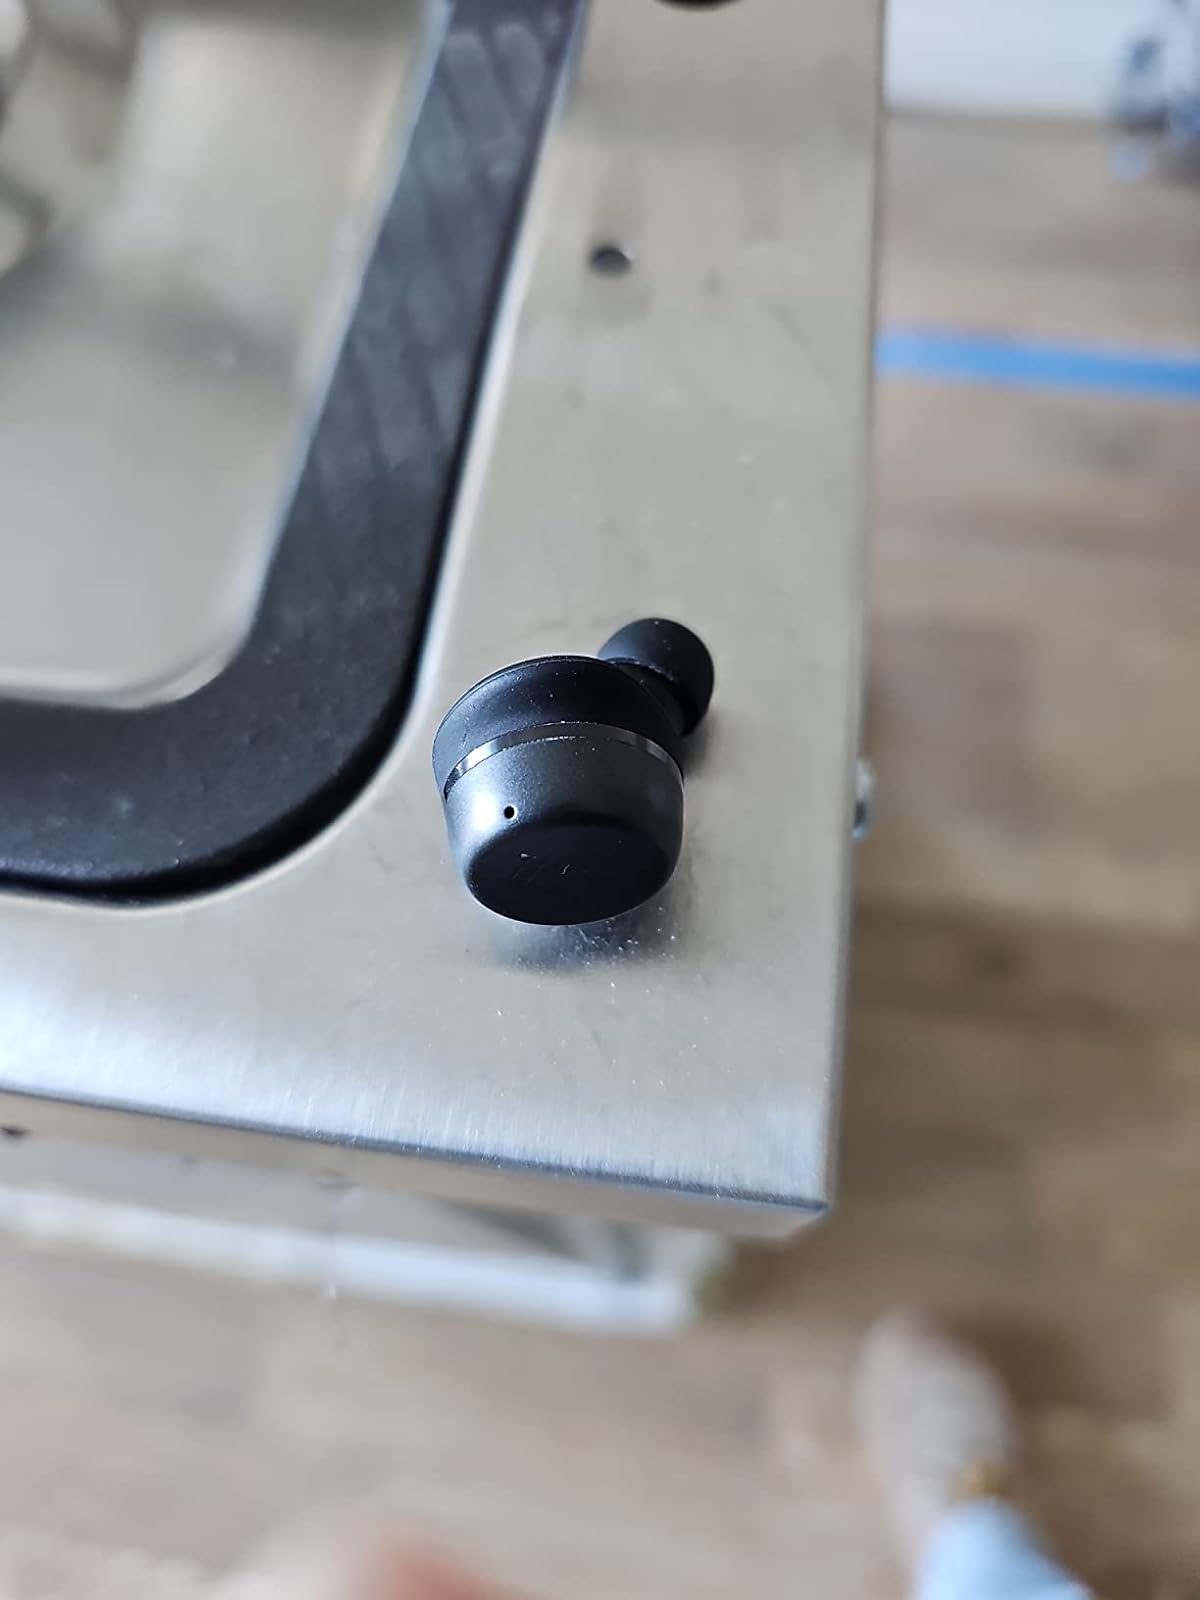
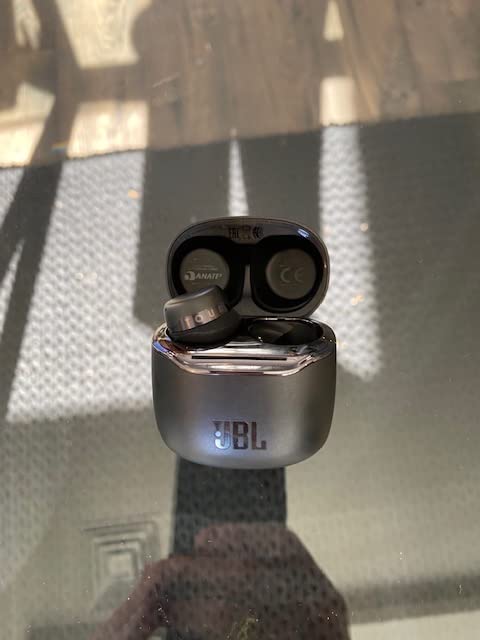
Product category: earbuds
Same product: yes